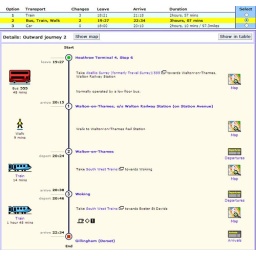
by bus train walk